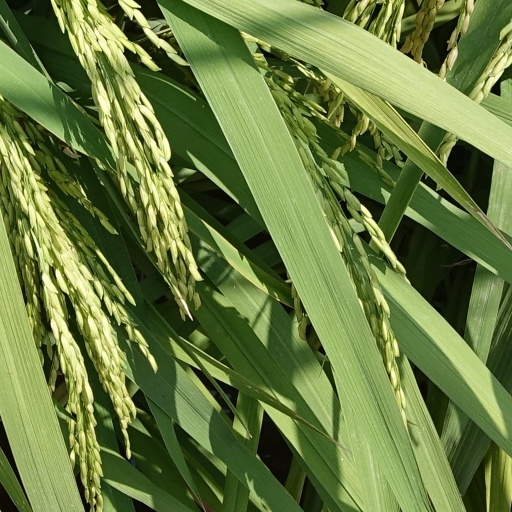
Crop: rice